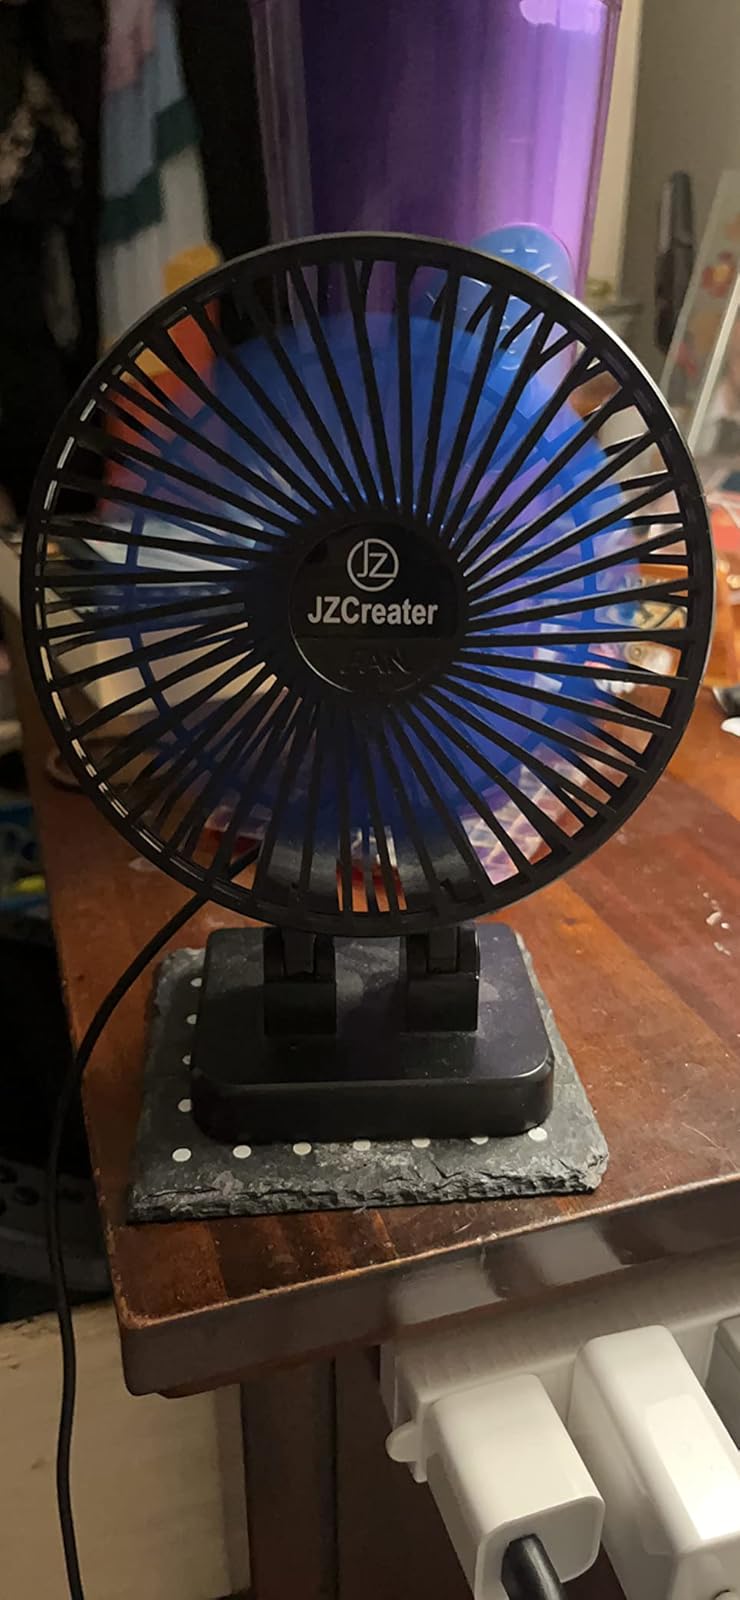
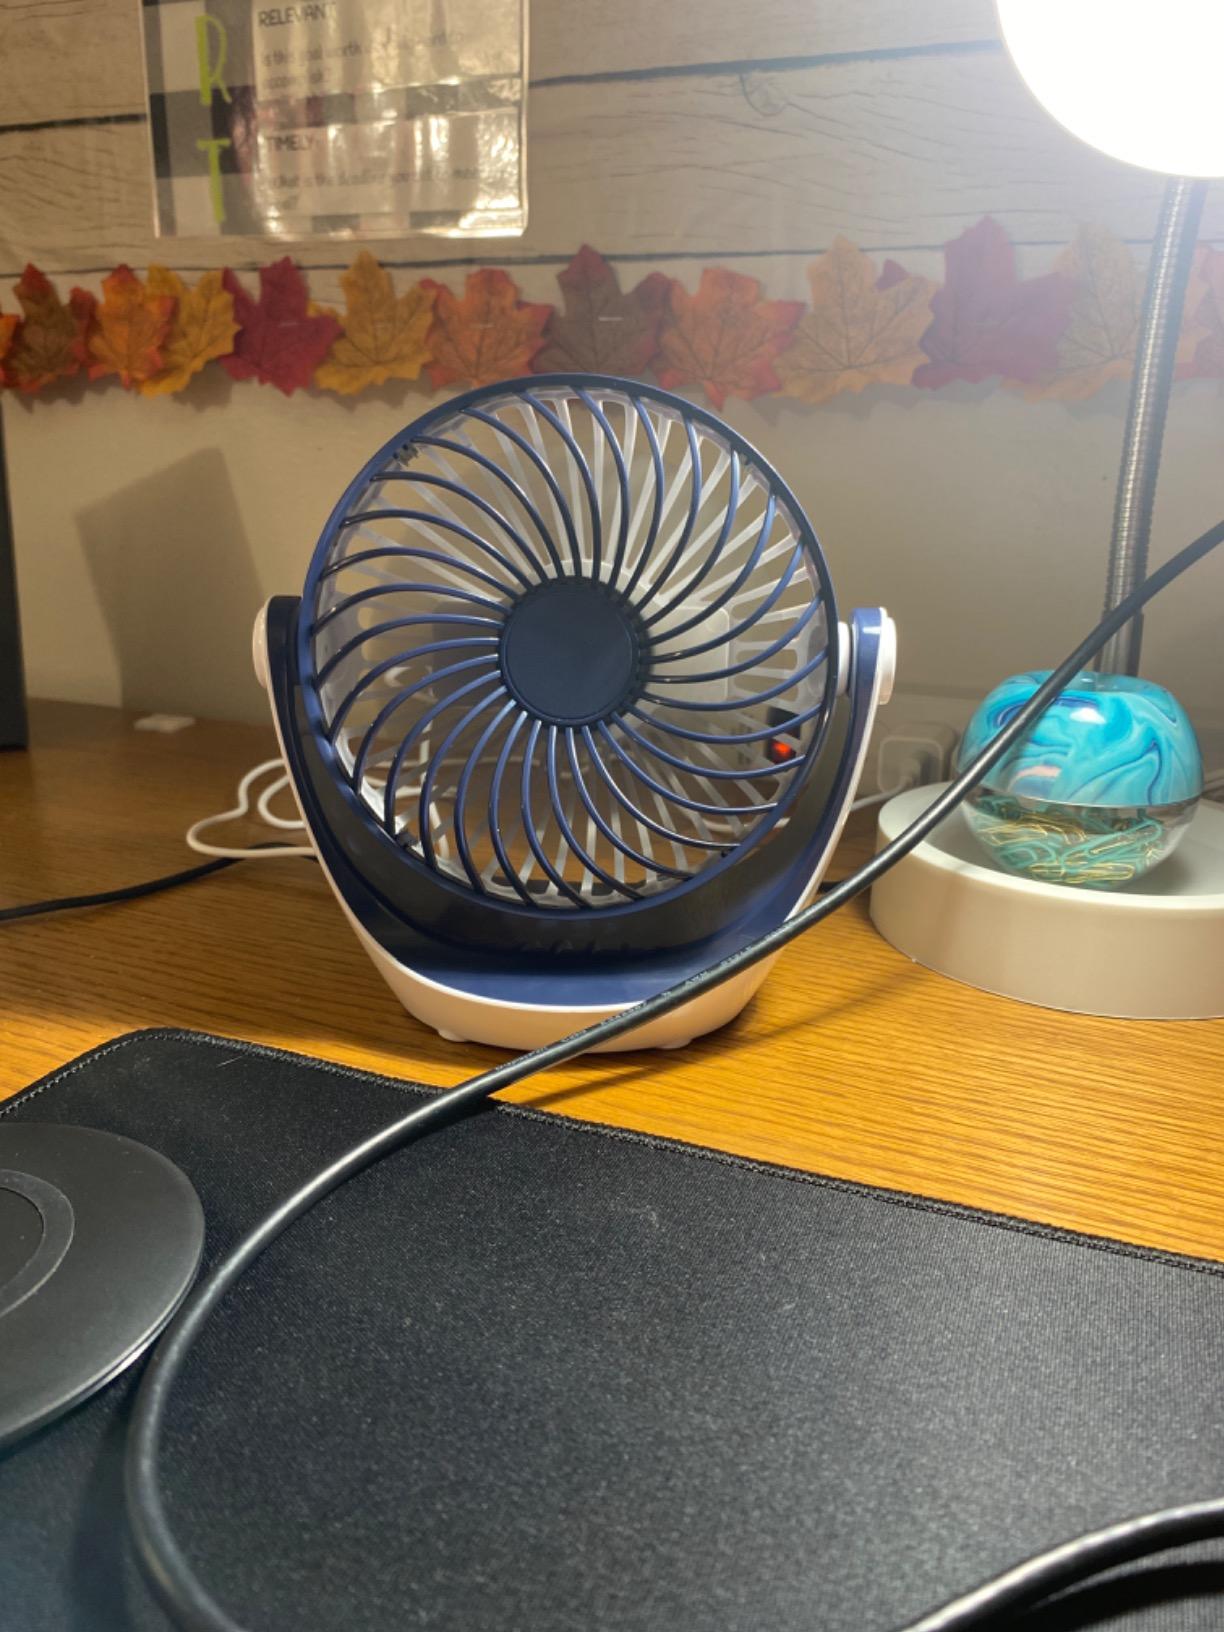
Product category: fan
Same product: no